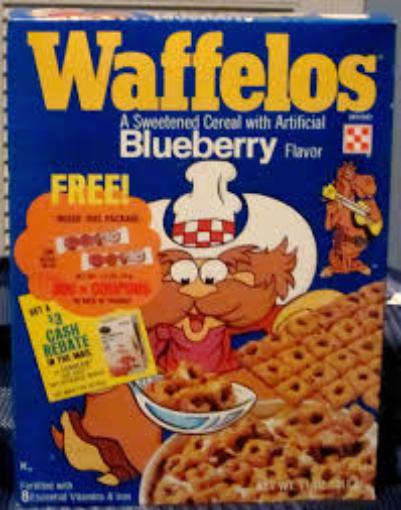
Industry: Food